Roman Zozulya

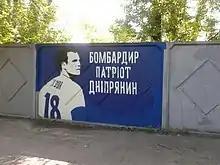
Graffiti praising Zozulya at Dnipro's training ground

Zozulya is the founder of the Narodna Armiya (People's Army) organisation which is a part of the civil volunteer movement helping Ukrainian forces in the war in Donbas. In particular Zozulya's organisation is providing food, clothing and technical equipment to Ukrainian Army and helps families of the military. In 2016, he received a special commendation from the Ministry of Defense of Ukraine for his support to the Armed Forces of Ukraine.